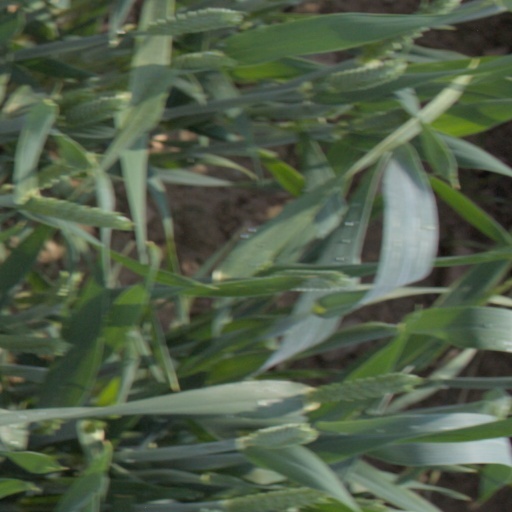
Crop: wheat